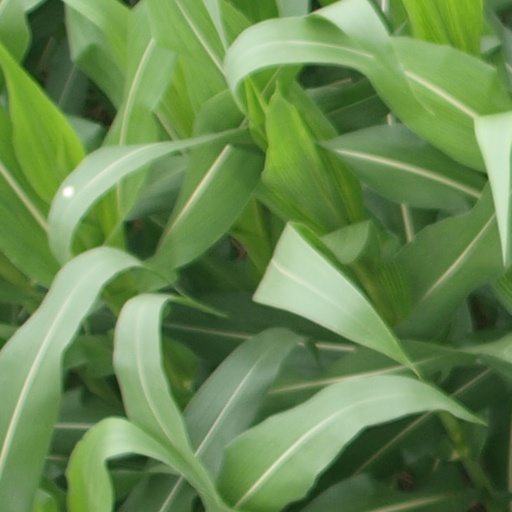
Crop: maize; corn